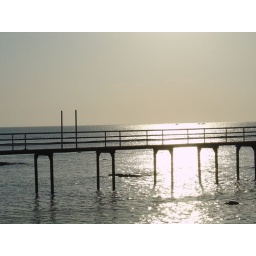
bridge over troubled water